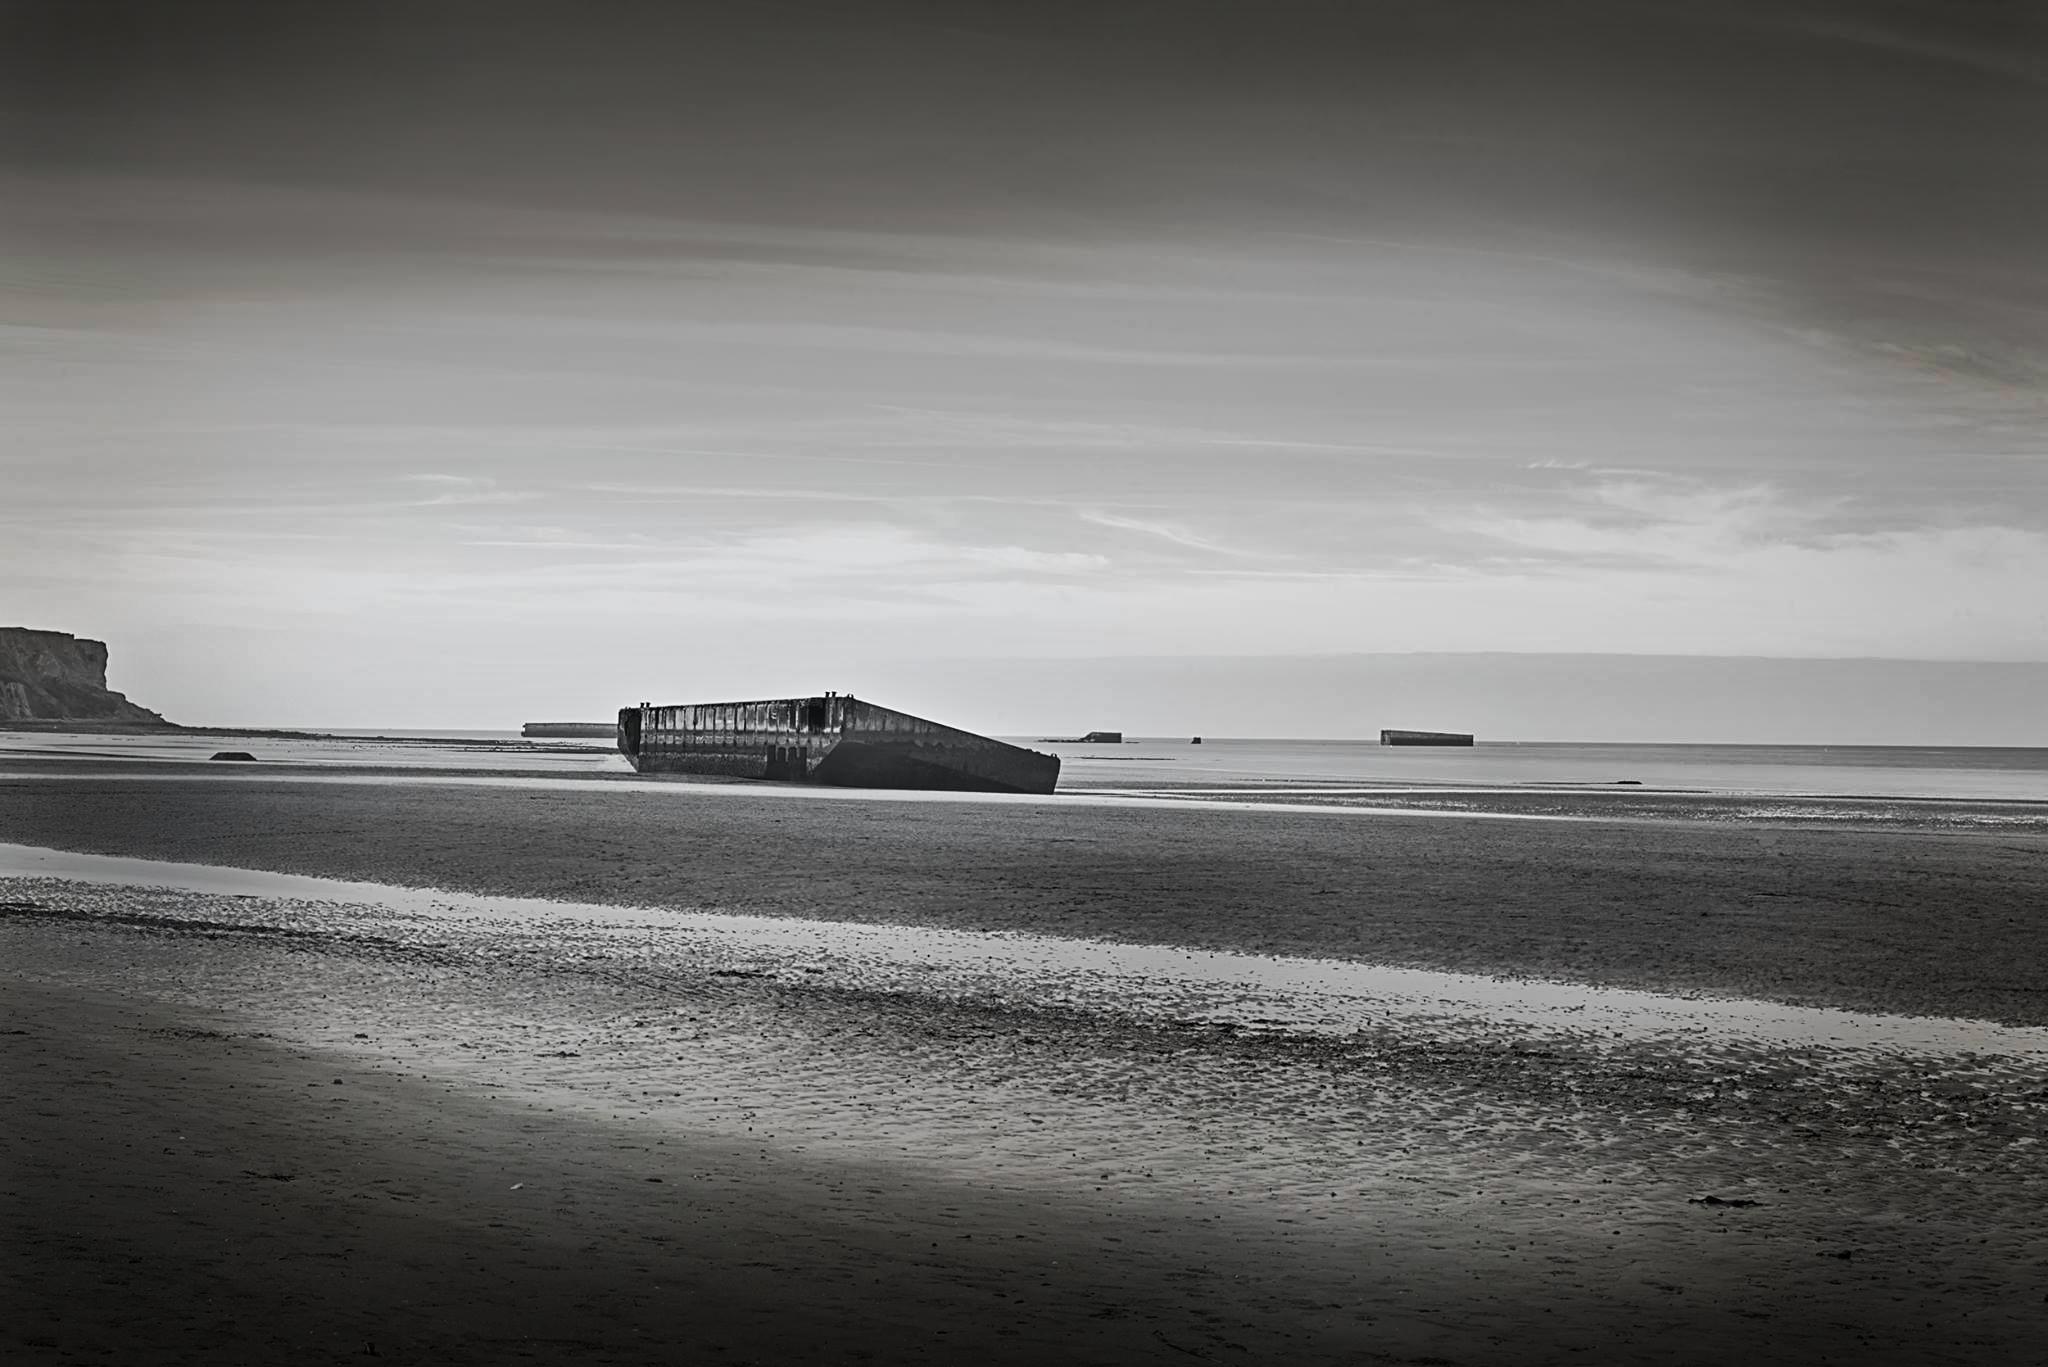
beach, sea, coast, ocean, horizon, light, cloud, black and white, sunrise, sunset, white, morning, shore, wave, dawn, dusk, france, europe, reflection, vehicle, darkness, black, monochrome, plage, poselongue, longexposure, le, shape, dbarquement, normandie, arromanches, monochrome photography, atmospheric phenomenon